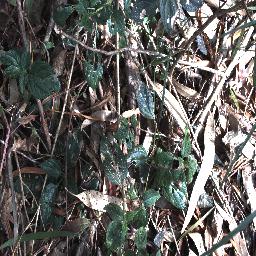
Label: lantana